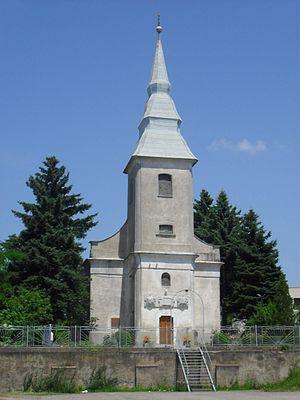
Somotor est un village de Slovaquie situé dans la région de Košice.